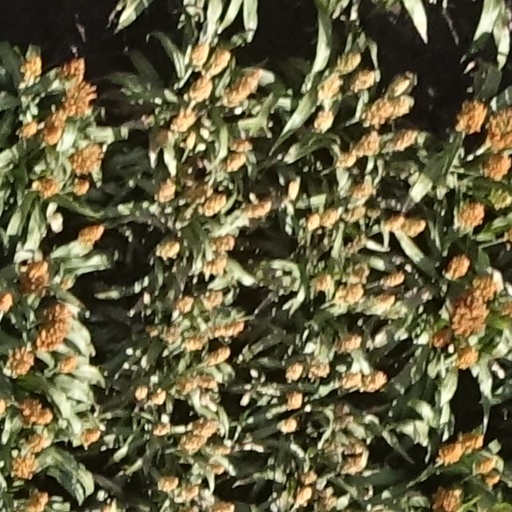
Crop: sorghum